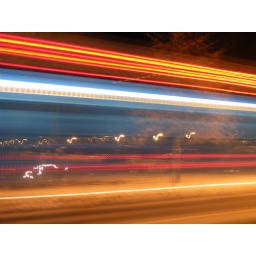
That is the bus going zinging by as I'm trying to photograph the bridge